Ozhimuri

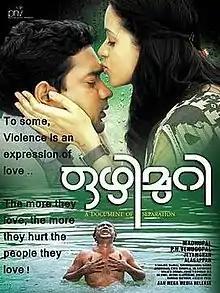
Theatrical release poster

Ozhimuri is a 2012 Indian Malayalam-language period drama film, directed by Madhupal, written by Jeyamohan, and starring Lal, Mallika, Asif Ali, Bhavana, and Shwetha Menon in lead roles. The original songs and background score were composed by Bijibal. The film opened to critical acclaim but did not fare well at the box office. It was an official selection in the Indian Panorama section of the 43rd International Film Festival of India. It is widely regarded as one of the defining movies of the Malayalam New Wave.